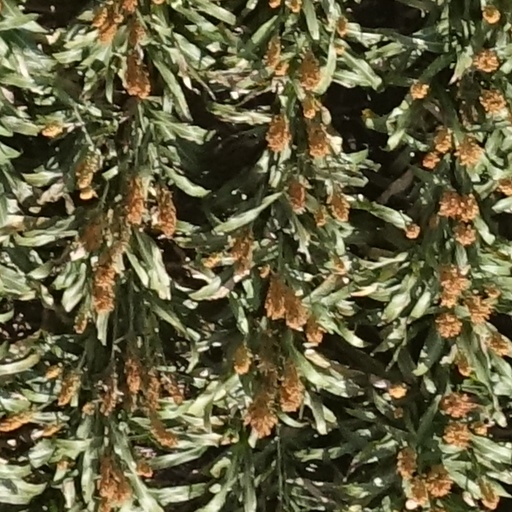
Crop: sorghum